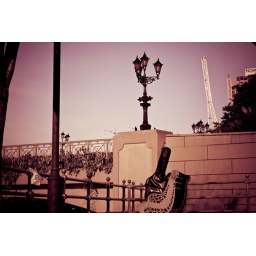
A guitar sitting on a bench near a bridge, one morning at Singapore's Clarke Quay.